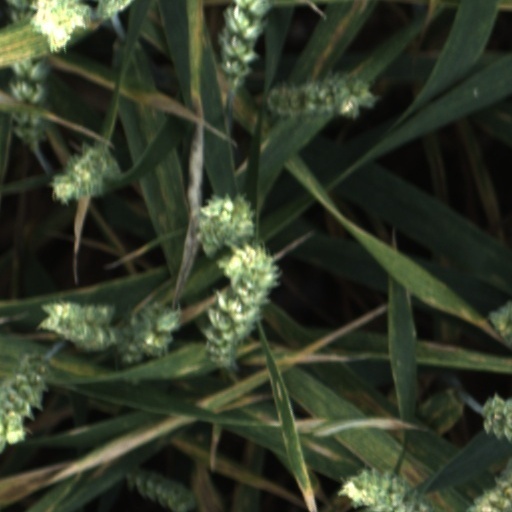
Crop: wheat